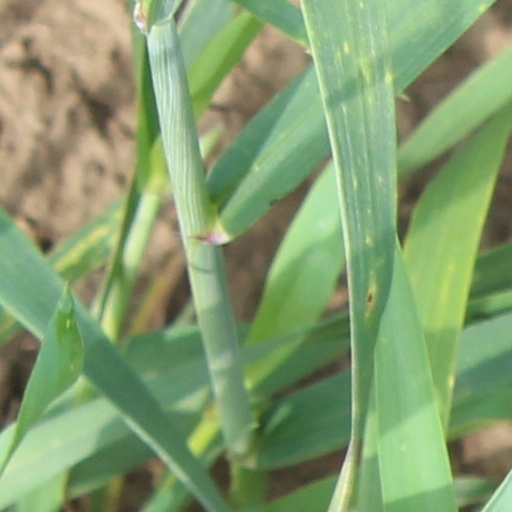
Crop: wheat